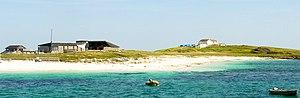
Île de Penfret, partie sud, le Centre nautique des Glénans (archipel des Glénan).
L'île de Penfret est une île de l'archipel des Glénan au sud de Fouesnant dans le Finistère.